Bootham

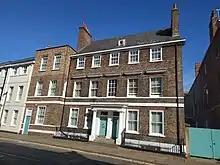
Typical Architecture of Bootham Main street

Bootham is the main route out of York city centre to the north-west, and it forms part of the A19 road. It continues the line of High Petergate, the via principalis of Roman Eboracum, from Bootham Bar in the York city walls. It follows the main Roman road from York to Catterick. It runs north-west, over the York-Scarborough railway line, ending at a junction with Bootham Crescent and Queen Anne's Road, beyond which its route become Clifton. On the south-west side, it has junctions with St Leonard's Place, Marygate, St Mary's and Bootham Terrace, while on the north-east side, it meets Gillygate, Bootham Row, and Grosvenor Terrace.